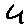
Label: 4